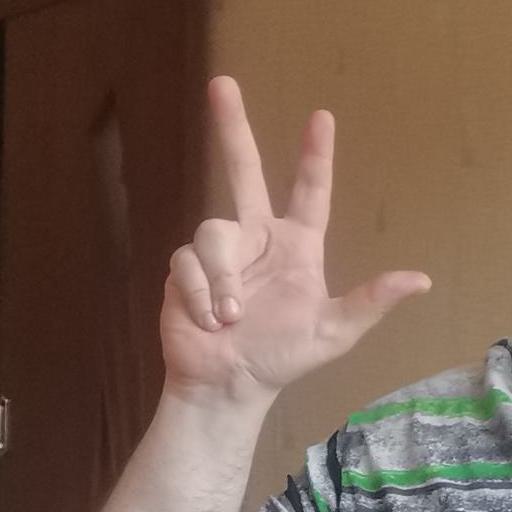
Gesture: three2